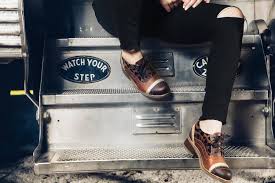
Label: Brogue